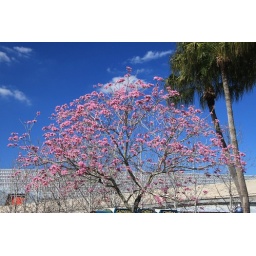
Notice difference in depth of purple coloring in tree and blue sky background